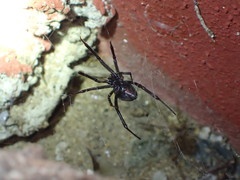
Species: Lactrodectus_hesperus